Ludowici, Georgia

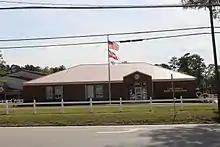
Long County Board of Education building

The Long County School District, which covers the municipality, holds pre-school to grade twelve, and consists of two elementary schools, a middle school, and a high school. The district has 119 full-time teachers and over 3,285 students.